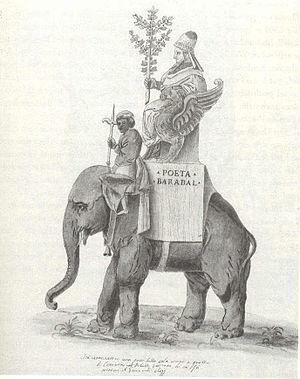
Hanno est l’éléphant blanc donné comme animal de compagnie par le roi Manuel Iᵉʳ de Portugal au pape Léon X, né Jean de Médicis, pour son couronnement. Hanno est arrivé à Rome en 1514 et est rapidement devenu l'animal préféré du pape. Hanno est décédé deux ans plus tard des suites de complications dues à un traitement contre la constipation pratiqué avec un laxatif enrichi avec de l'or.